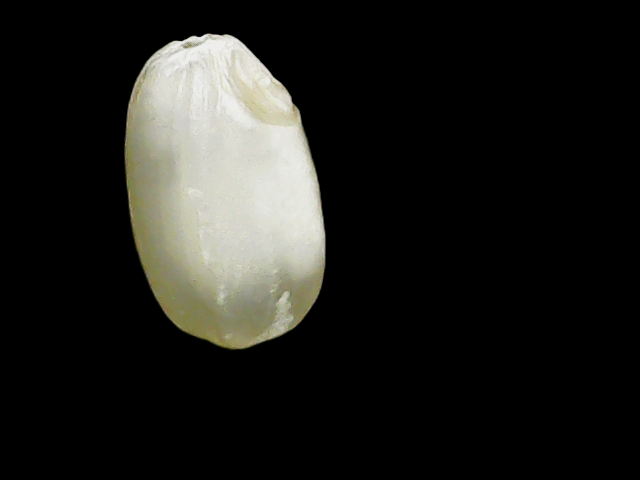
Rice variety: Binadhan8